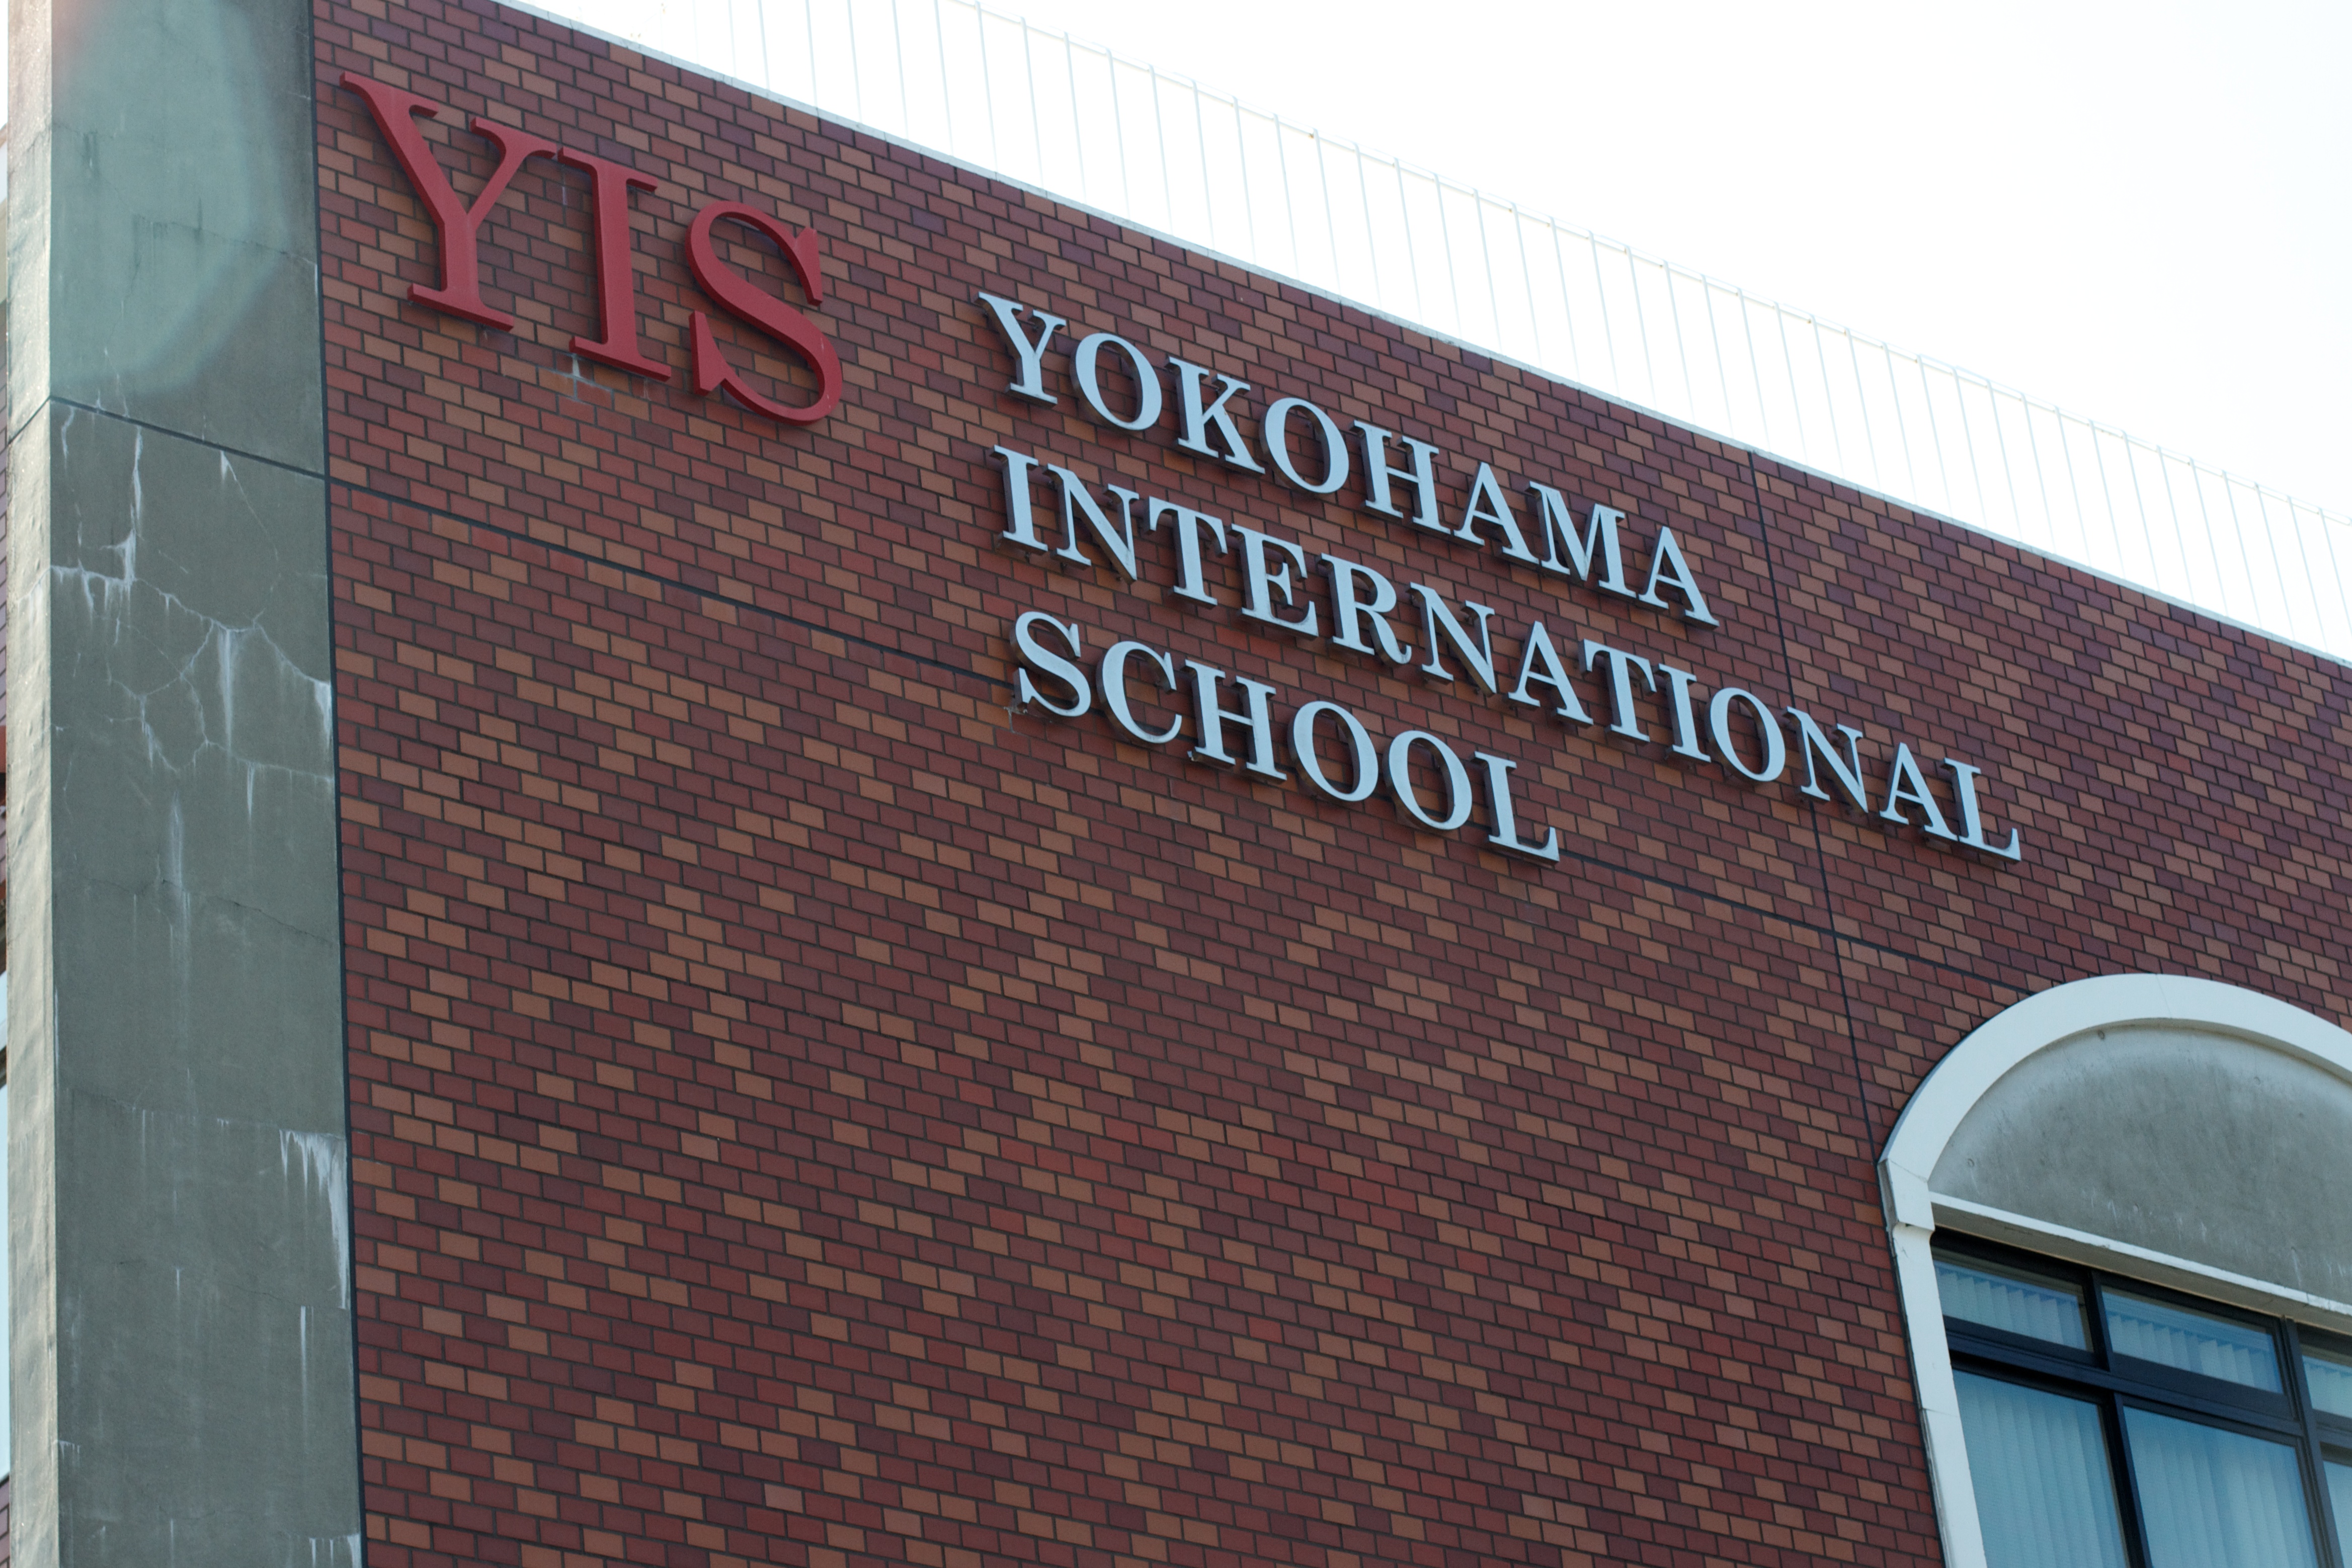
advertising, sign, street sign, signage, brand, flatclass2013